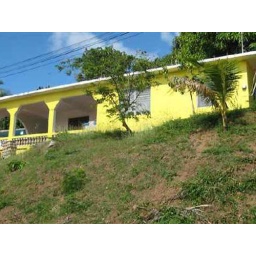
View of the house from road below